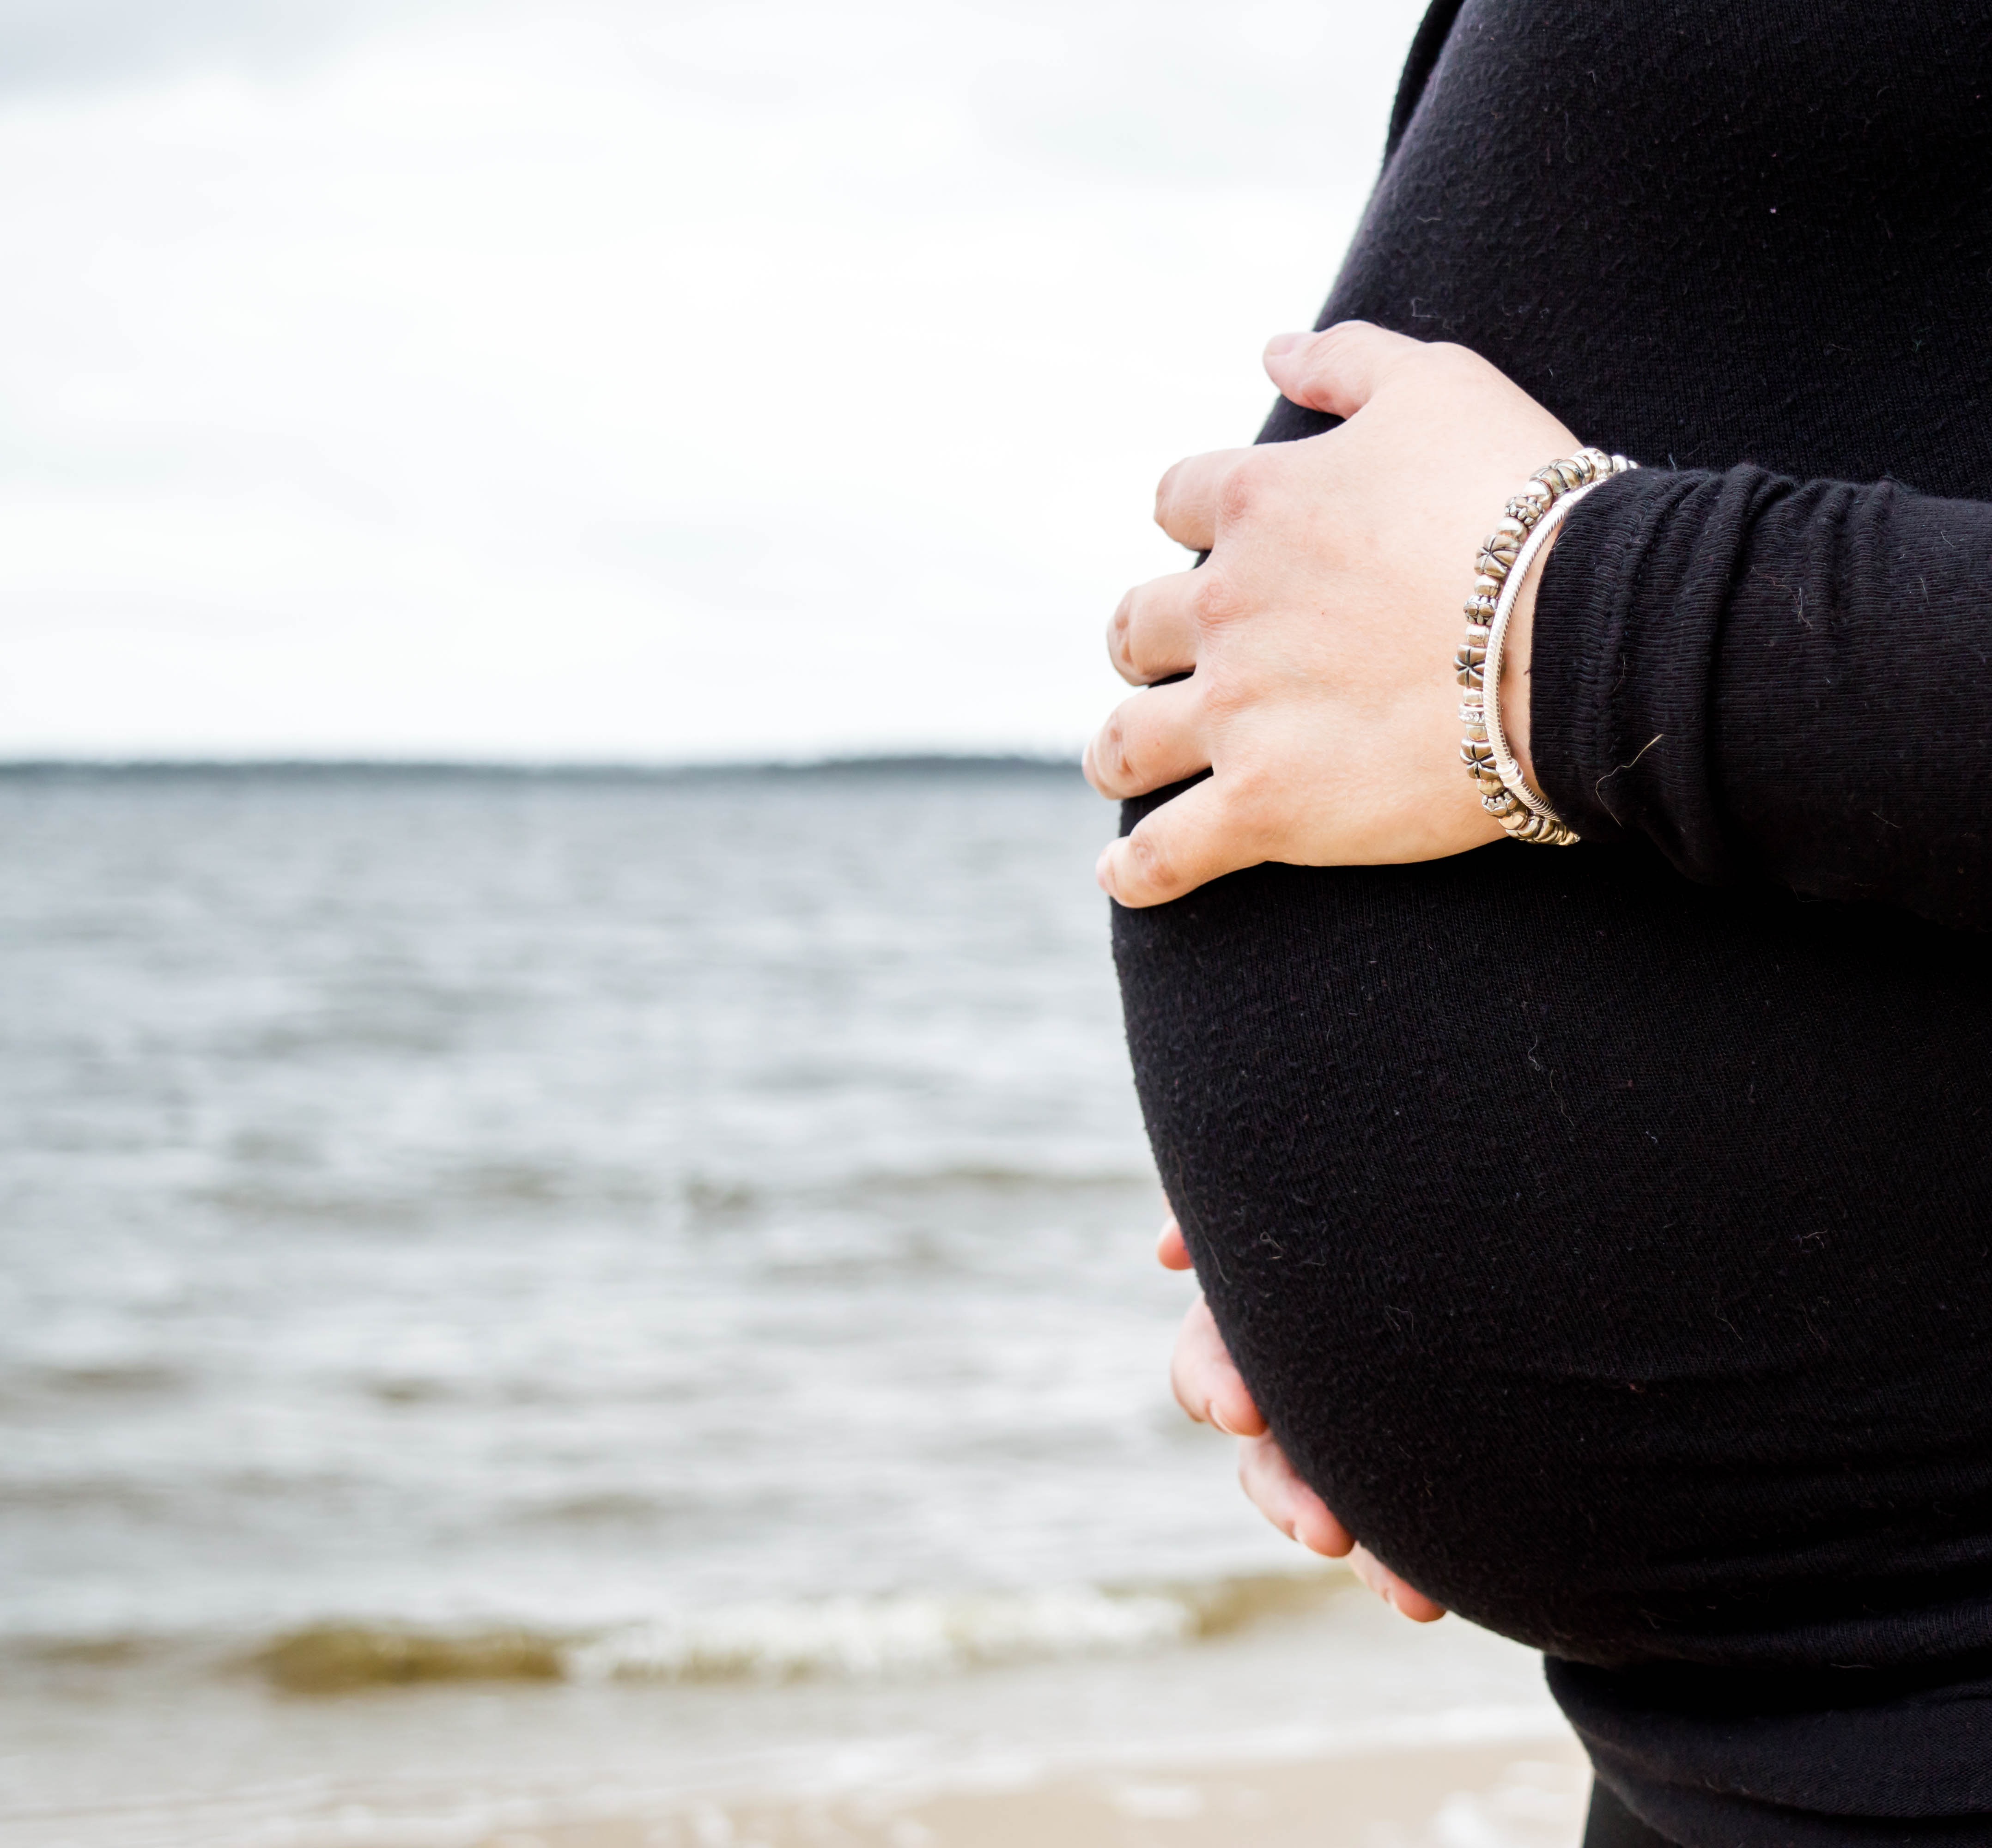
hand, man, woman, photography, male, female, waiting, love, portrait, romance, care, arm, baby, mom, pregnancy, motherhood, maternity, mother, happiness, photograph, pregnant, belly, body, interaction, photo shoot, portrait photography, human positions